Battle of Wagram

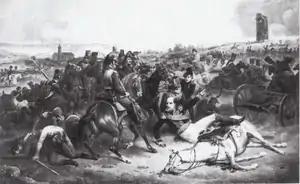
Davout ordering the assault of Markgrafneusiedl. The commander of III Corps had his horse shot under him while leading his men from the front but continued his relentless attacks on the Austrian left.

The French began their steady advance between 09:30 and 10:00, their movement hidden from view by the thick smoke resulting from the intense artillery bombardment. On the right, Montbrun's cavalry had already advanced towards Obersiebenbrunn, repulsing Fröhlich's Austrian cavalry elements and clearing the way for Friant and Morand, who began their enveloping manoeuvre against the enemy left. Rosenberg responded by redeploying his reserves to form a new flank: Mayer's brigade in first line, supported by Riese's brigade and Infantry Regiment 58 "Beaulieu". However, all these troops were drawn from Nordmann's Advance Guard, a Corps which had sustained heavy casualties the previous day. During this manoeuvre, Nostitz's cavalry, placed initially on the plain below the escarpment, were pushed back and forced up the slope of the plateau by Grouchy's and Pully's dragoons; the Austrian horse subsequently redeployed to protect Nordmann's flank. Meanwhile, Davout personally led forward the divisions of Gudin and Puthod, who were to storm Markgrafneusiedl frontally. The village was defended by three Austrian brigades (Weiss, Hessen-Homburg and Swinburn), supported in second line by Infantry Regiment 3 "Erzherzog Karl" and the "Landwehr" battalion "Unter dem Manhartsberg". The Austrian first line met the advancing columns of Gudin and Puthod with steady fire, which forced the French attack to a temporary halt.